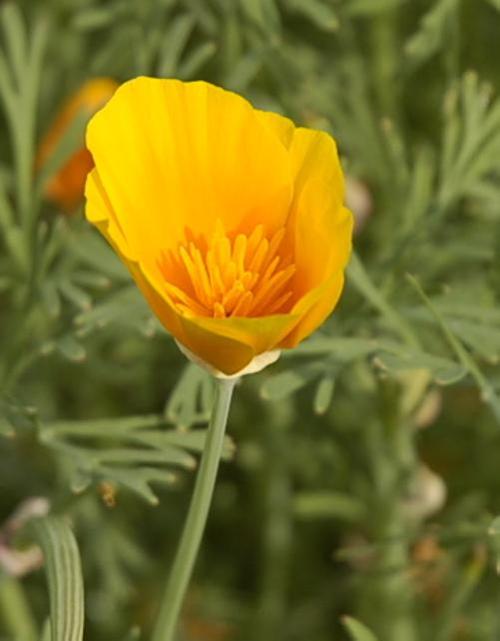
Label: californian poppy